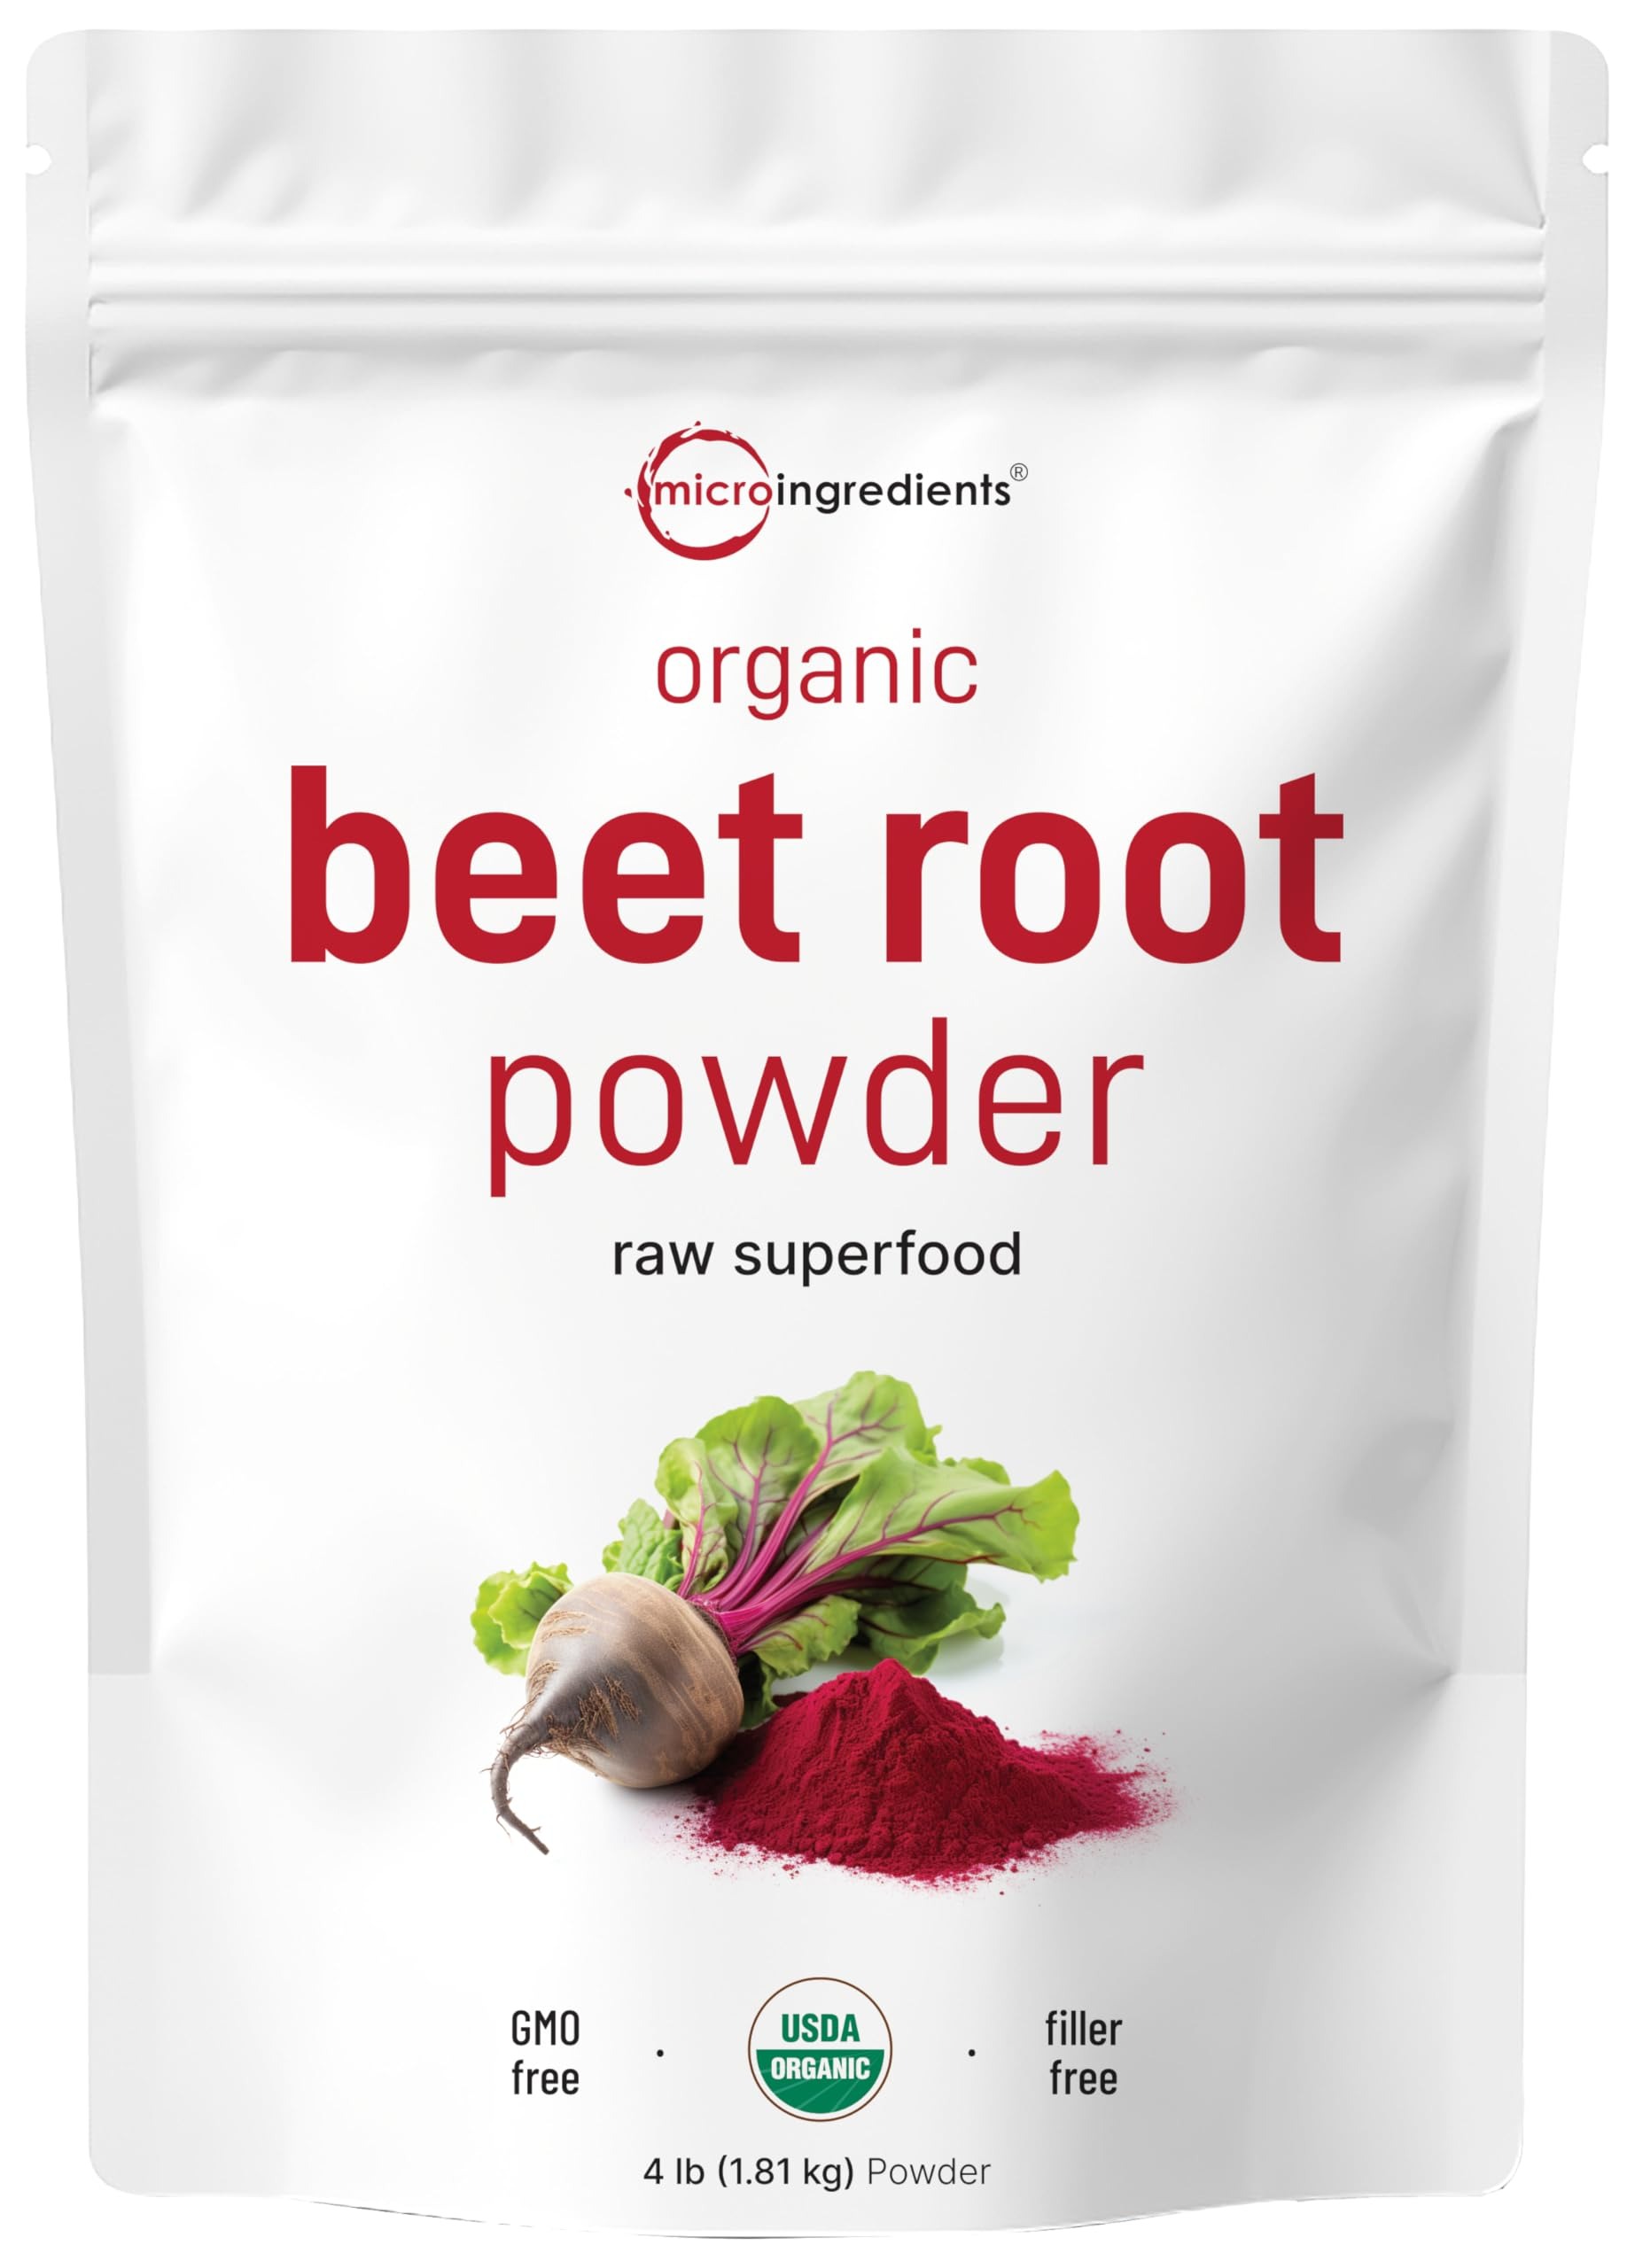
Item Name: Organic Beet Root Powder, 4 Pounds | Cold Pressed, Water Soluble, High Concentrated Raw Beet Supplement | Superfood Drink Mix | Non-GMO, Vegan Friendly, Plant Based
Bullet Point 1: Organic beetroot powder, 4 pound raw bulk supply, easily absorbed water-soluble nutrients, cold pressed to retain full nutrient-dense profile, natural vegan-friendly ingredients.
Bullet Point 2: Enjoy 4lbs of fresh beet powder, approximately 3.5 grams per scoop, up to 518 days’ worth of servings.
Bullet Point 3: Does not require the use of heat which helps retain its active superfood properties, offers raw beet flavor and is loaded with antioxidants, fibers, betaine, flavonoids, vitamins, and minerals.
Bullet Point 4: Premium non-GMO and non-irradiated beet supplements. Made without additives, preservatives, artificial colors, flavors, soy, fillers, or gluten.
Bullet Point 5: Scoop included to get the perfect measurement every time. Take it daily with or between meals by adding it to a shake or smoothie. Powder form for higher concentration, quicker absorption, and easier on the stomach.
Product Description: Beets, known scientifically as Beta vulgaris, is a root vegetable with a rich and varied history. Originating in the Mediterranean region, it is believed to have been cultivated as early as 2,000 B.C., predominantly for its leaves.
Value: 64.0
Unit: Ounce

Price: 63.96